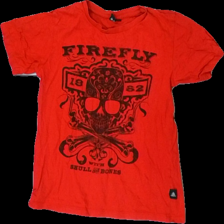
View: front
Type: T-shirt
Category: Children
Brand: Not in the list
Brand text on label: Firefly
Colors: Red, Black
Material: 100% cotton
Pattern: Other
Cut: Regular, C-collar
Size: 140
Season: All
Price range: 50-100
Recommended usage: Reuse